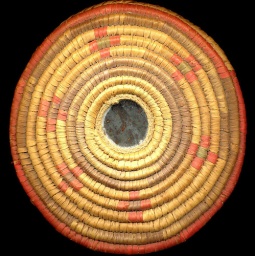
A souvenir I bought when travelling through Afghanistan in 1972: simple raffia basket with a little mirror in the lid